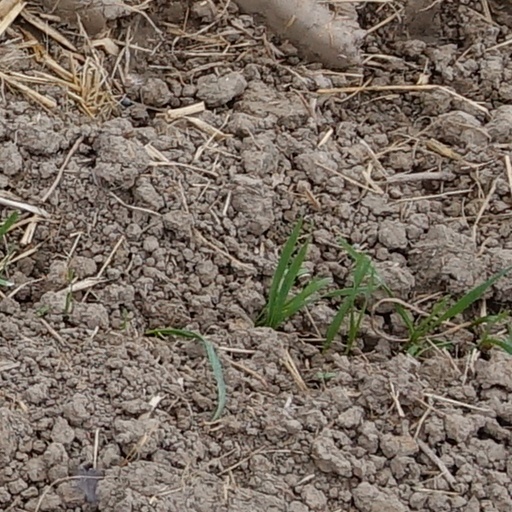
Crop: wheat